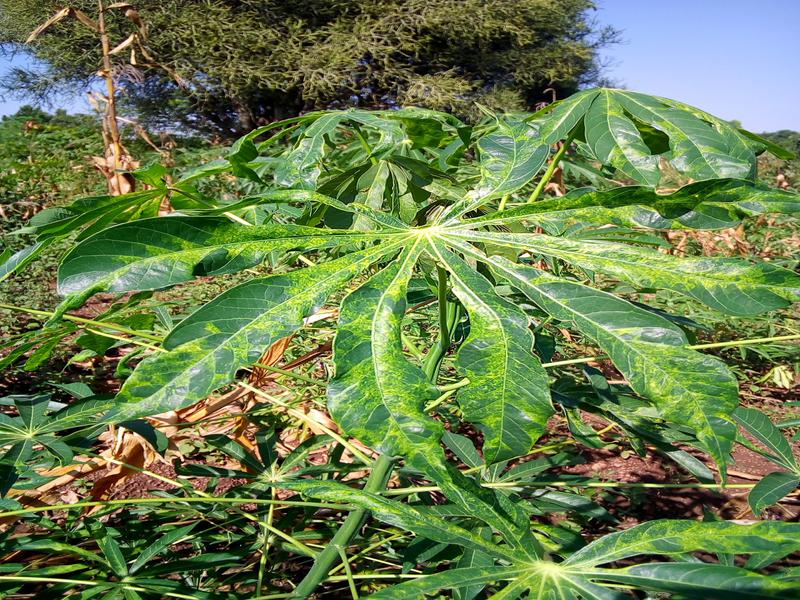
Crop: cassava
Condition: mosaic_disease